Marco Carta

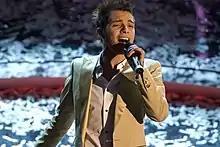
Marco Carta, Sanremo 2009

Marco Carta (born 21 May 1985) is an Italian singer. To date, he has sold more than 245,000 albums and 60,000 singles.